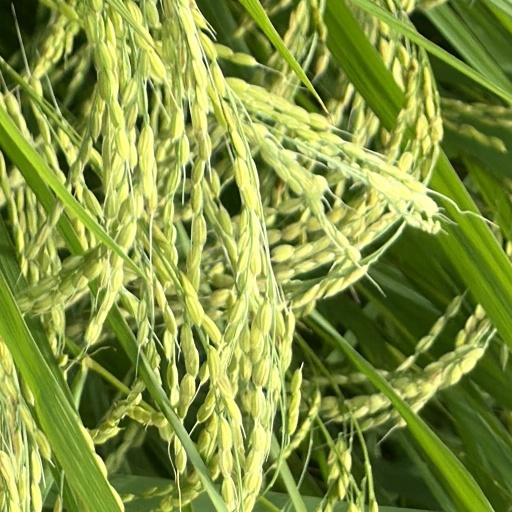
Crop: rice